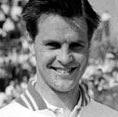
Age: 28